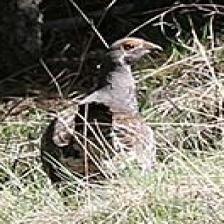
Species: BLUE GROUSE
Scientific name: DENDRAGAPUS OBSCURUS
ImageNet parent category: black_grouse